A. Alisaffi

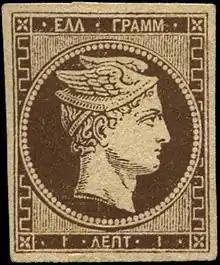
An Alisaffi forgery of the 1l. brown of the Large Hermes Head series of Greece.

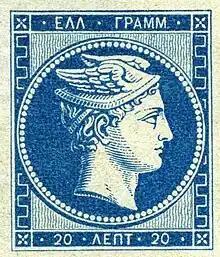
A genuine Large Hermes Head stamp of Greece (Paris printing).

A. Alisaffi was a stamp dealer and forger from Istanbul known for his reproductions of the Small and Large Hermes Head stamps of Greece. Material produced by Alisaffi was included on the representative album of forgeries prepared by the Union Philatelique de Genève after François Fournier's death in 1927.